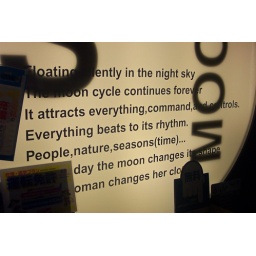
a sign in front of a karaoke bar